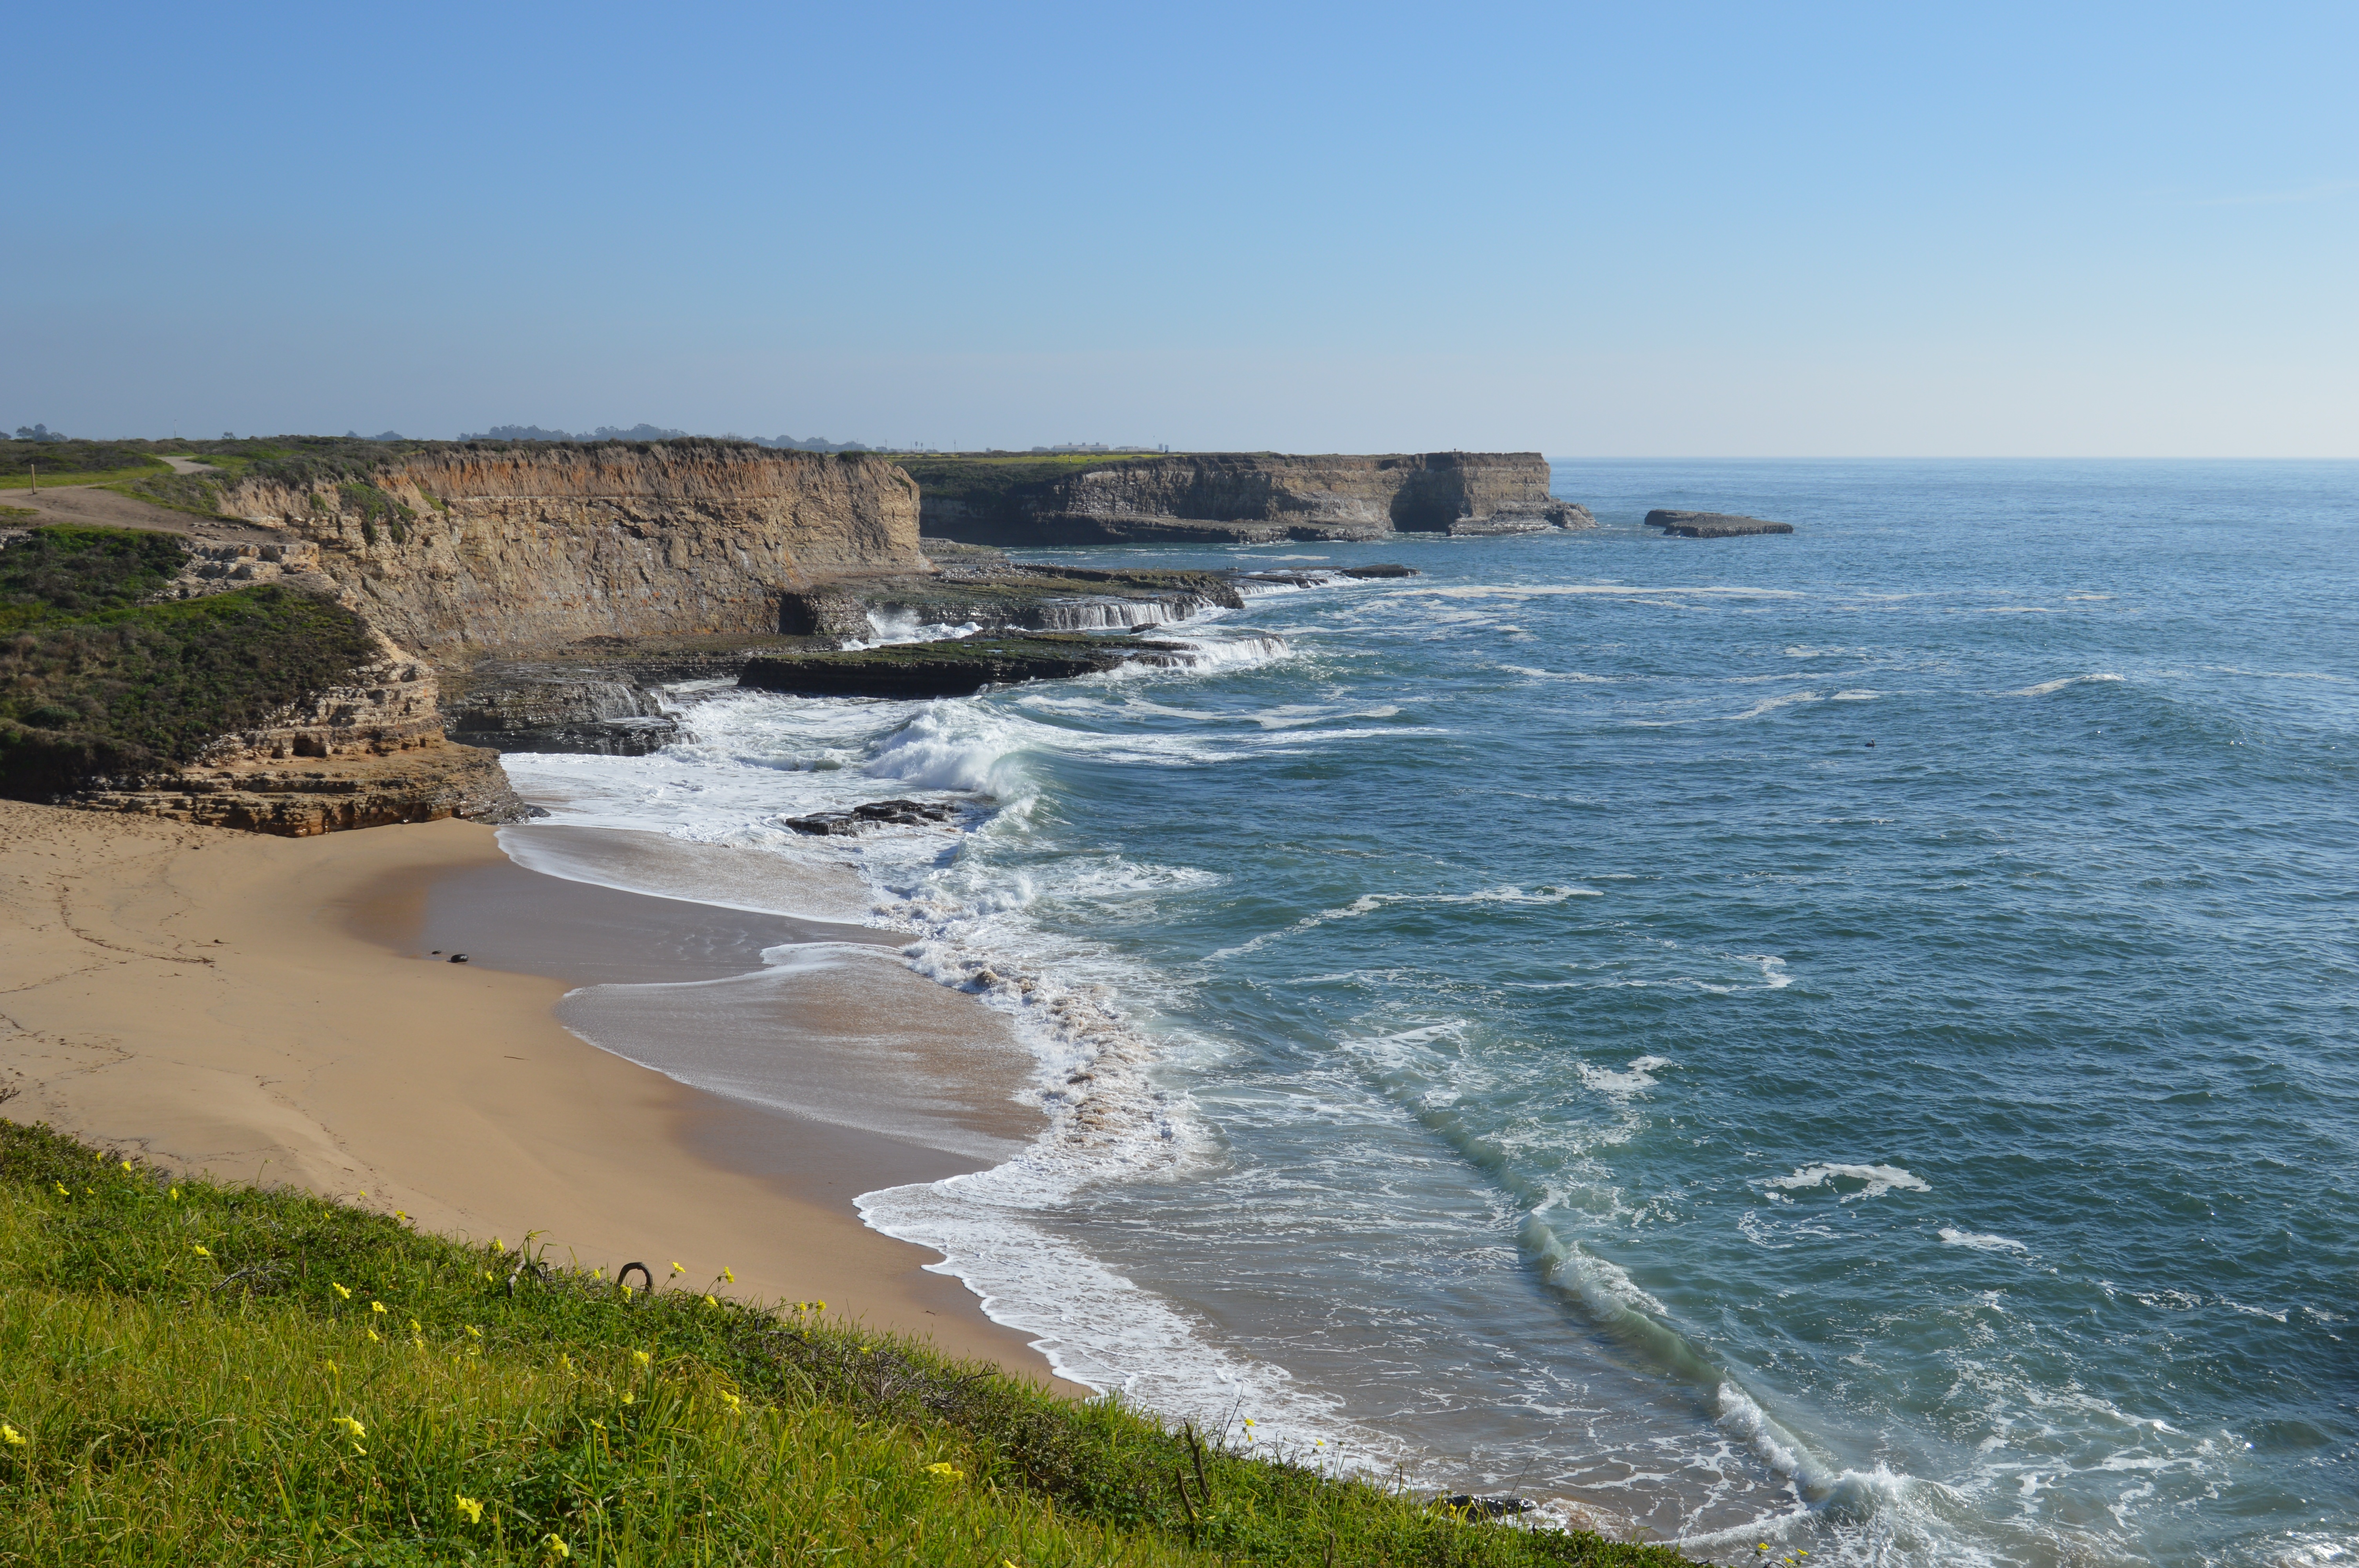
beach, sea, coast, water, nature, sand, rock, ocean, shore, wave, vacation, cliff, cove, tranquil, bay, terrain, body of water, cape, landform, wind wave